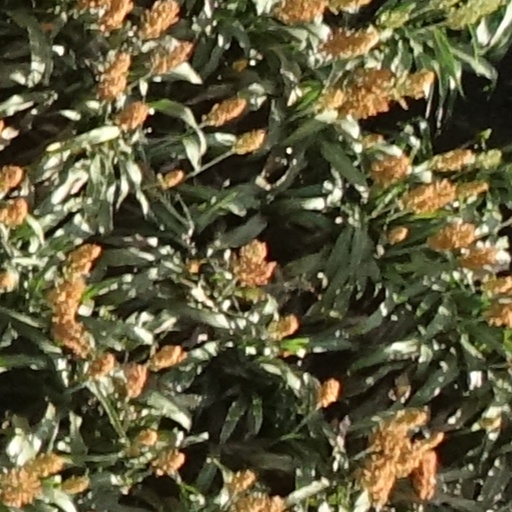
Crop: sorghum